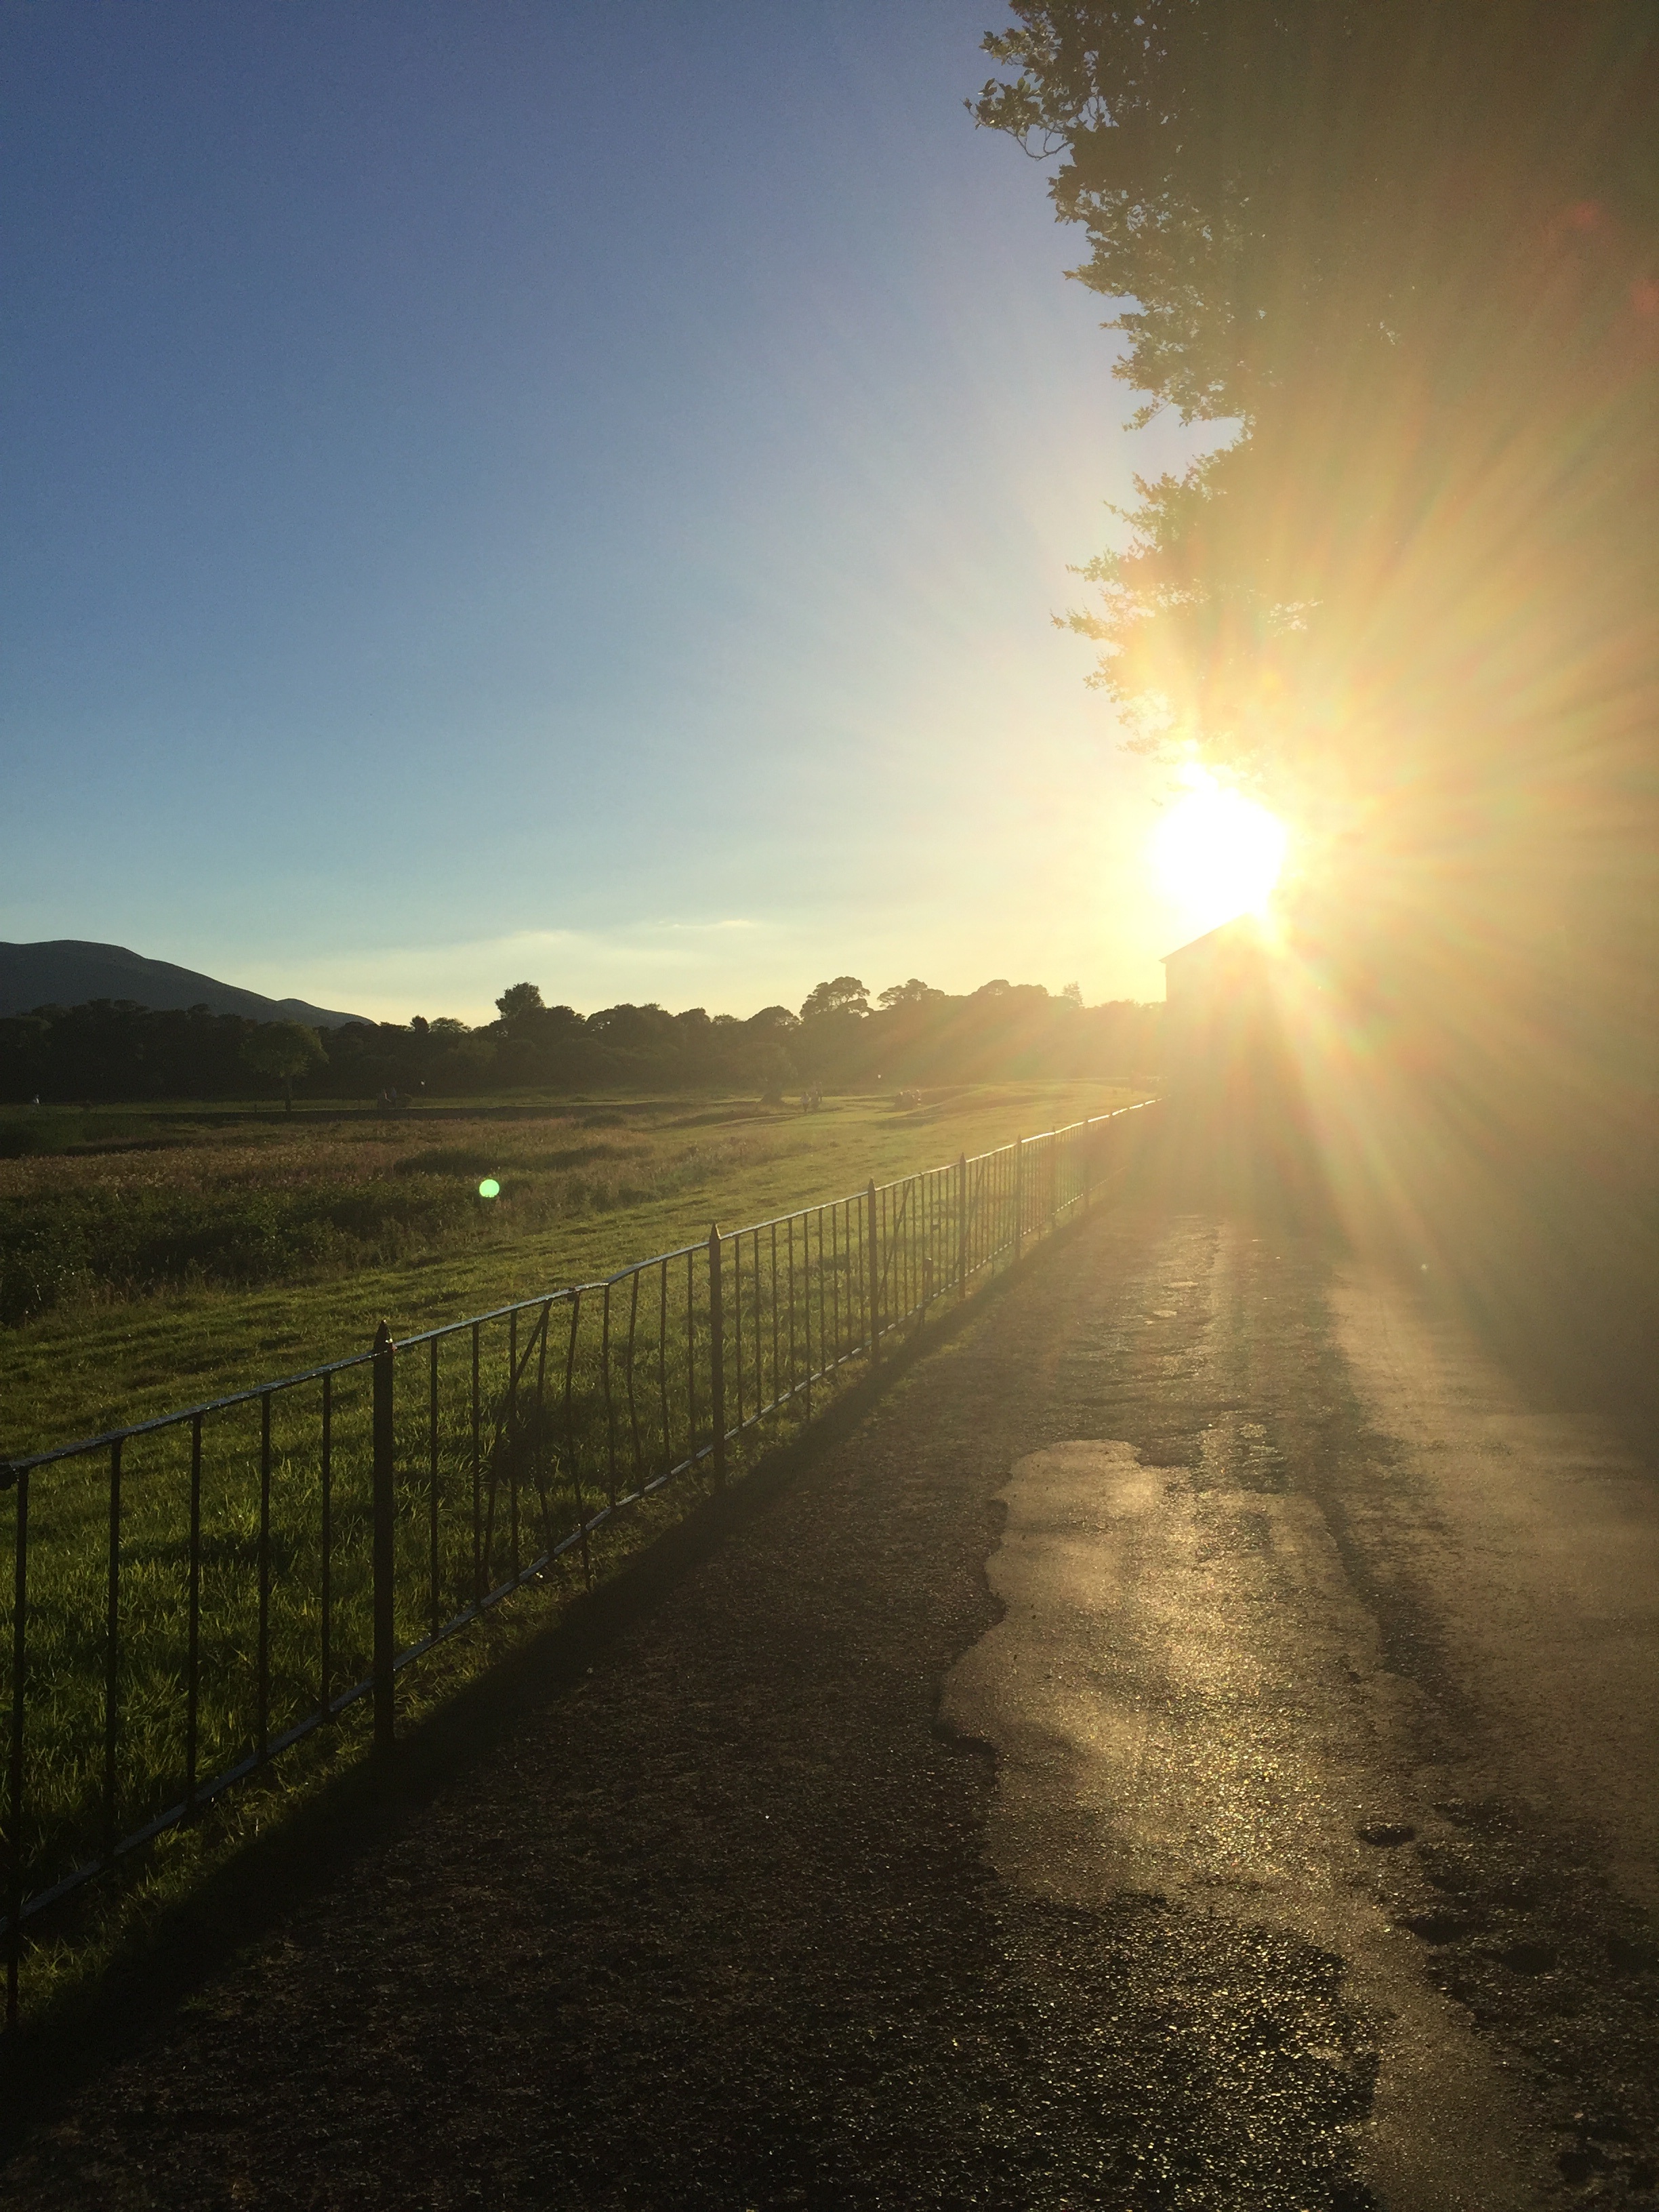
landscape, tree, nature, horizon, mountain, light, cloud, sky, sun, fog, sunrise, sunset, mist, field, sunlight, morning, hill, dawn, atmosphere, dusk, evening, weather, rural area, astronomical object, atmospheric phenomenon